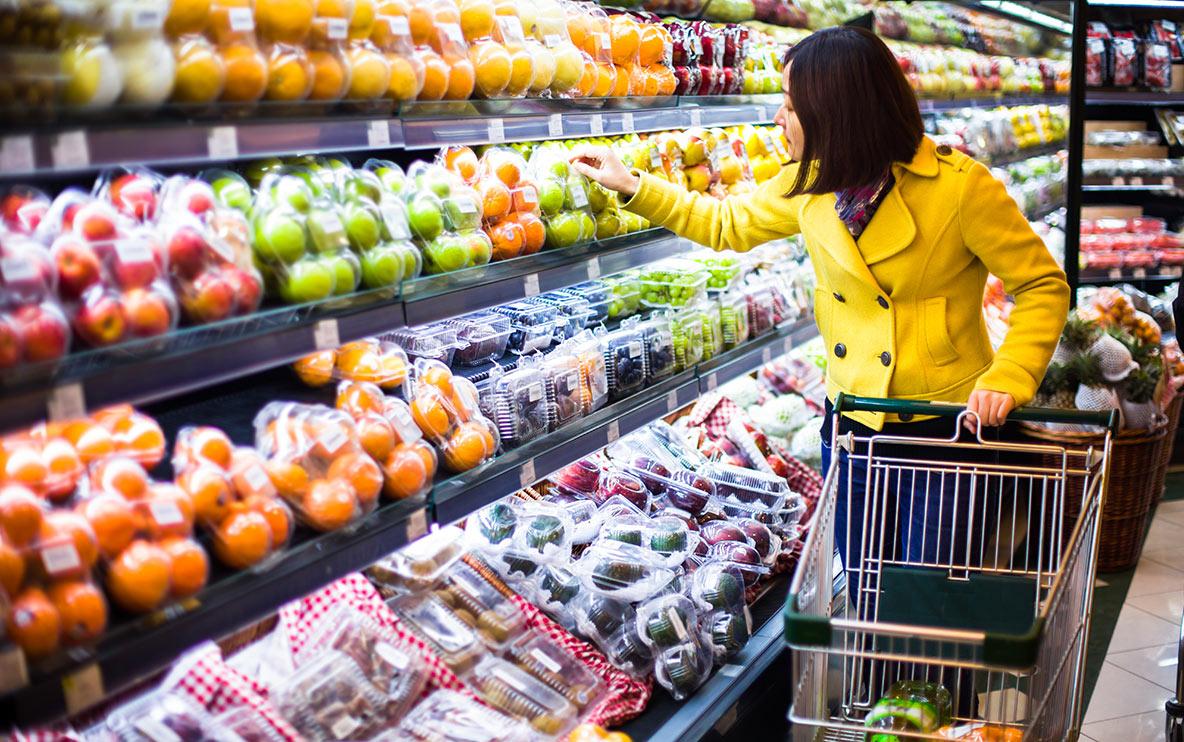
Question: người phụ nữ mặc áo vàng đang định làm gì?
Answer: mua trái cây